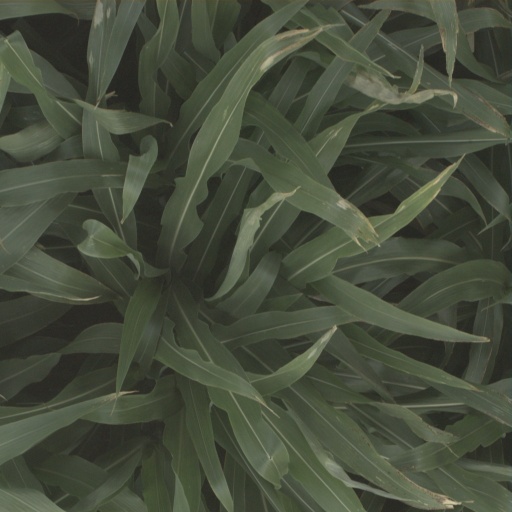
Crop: sorghum